Electrification of the London and South Western Railway

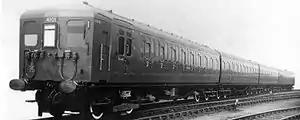
The first new generation suburban train of 1941

The gratifying financial results from the electrification of the Brighton main line encouraged Sir Herbert Walker to consider the next main line scheme: this was to be the Portsmouth Direct Line, from Waterloo to Portsmouth via Guildford. It was a difficult route for steam traction and well suited to electric operation; in addition it attracted a great deal of holiday business to the Isle of Wight, to Hayling Island and Southsea, and there were prosperous communities on the line that might be expected to foster business and residential travel.